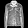
Label: Coat